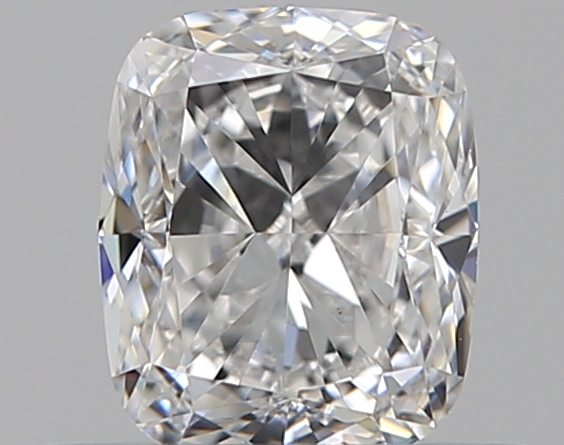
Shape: cushion
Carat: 0.52
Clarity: VS1
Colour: E
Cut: EX
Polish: EX
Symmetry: VG
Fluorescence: N
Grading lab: GIA
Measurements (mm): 4.94 x 4.13 x 2.81